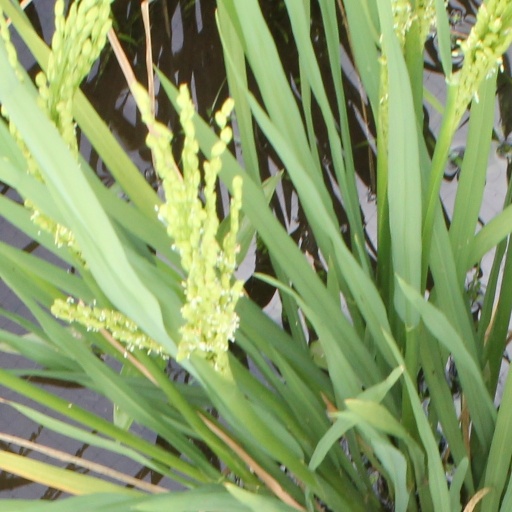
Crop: rice